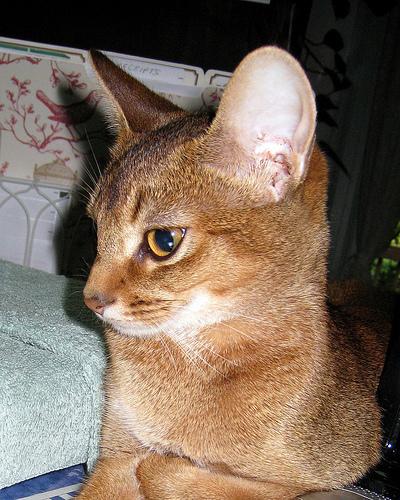
Breed: Abyssinian